Gaston III, Count of Foix

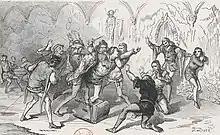
Fébus attempting to assassinate his son. Gustave Doré from Froissart's account, "Voyage aux Pyrénées", Hippolyte Taine, 1860.

Fébus was also a man of letters, capable of composing poetry ("cansos"), religious literature (the "Livre des oraisons"), a scientific work (the "Livre de chasse"), writing in langue d'oc, Latin and French. Born and raised in Orthez, Fébus' mother tongue was Béarnese, but he was also able to speak other Oc dialects such as Gascon Commingeois or Foix Languedocien. Froissart records that he "very willingly spoke to me not in his native Gascon but in proper and elegant French". Béarnese remained his everyday language. Fébus also mastered the langue d'oc written, codified and unified by the troubadours. He wrote his "cansos" in this language, though only one survives to the present. This "canso", probably written by a Fébus in his mid-20s, takes on the classic theme of a burning lover's lament for an unapproachable lady. According to tradition, Fébus would be the author of the song "Se Canta", a true Pyrenean hymn and which could therefore be another canso that has survived time.